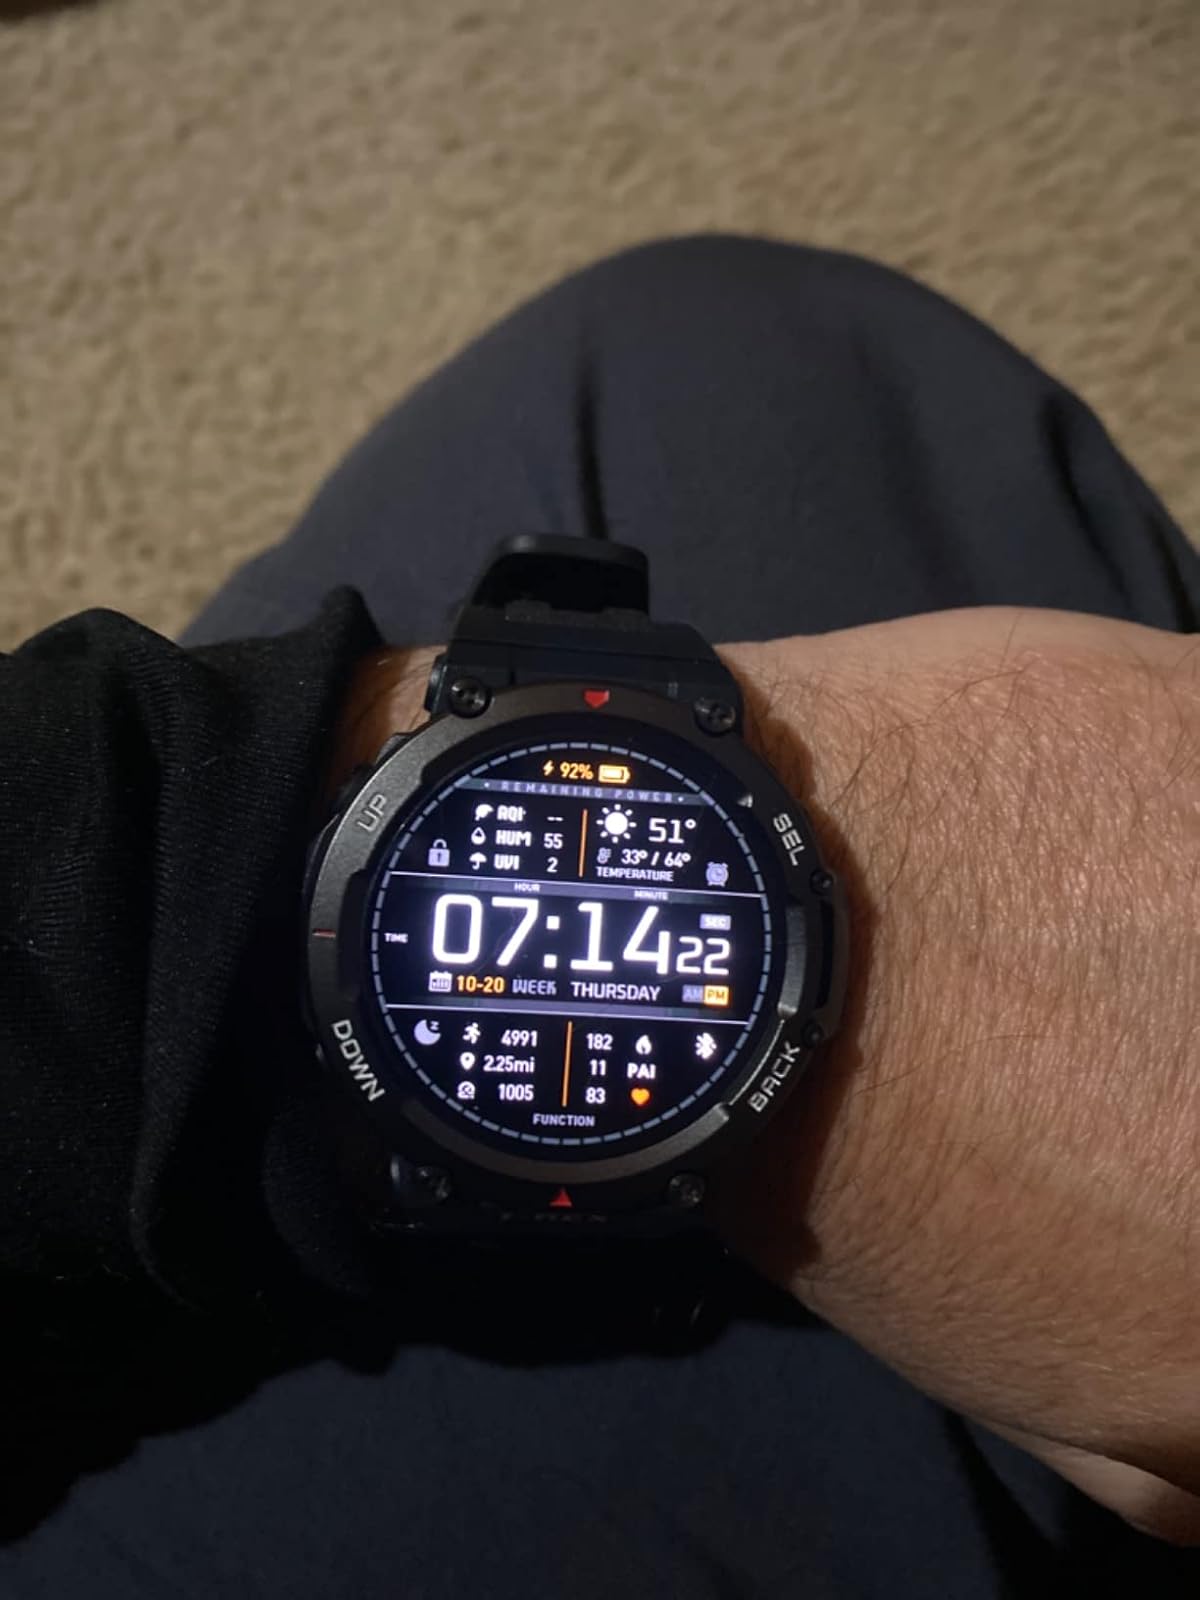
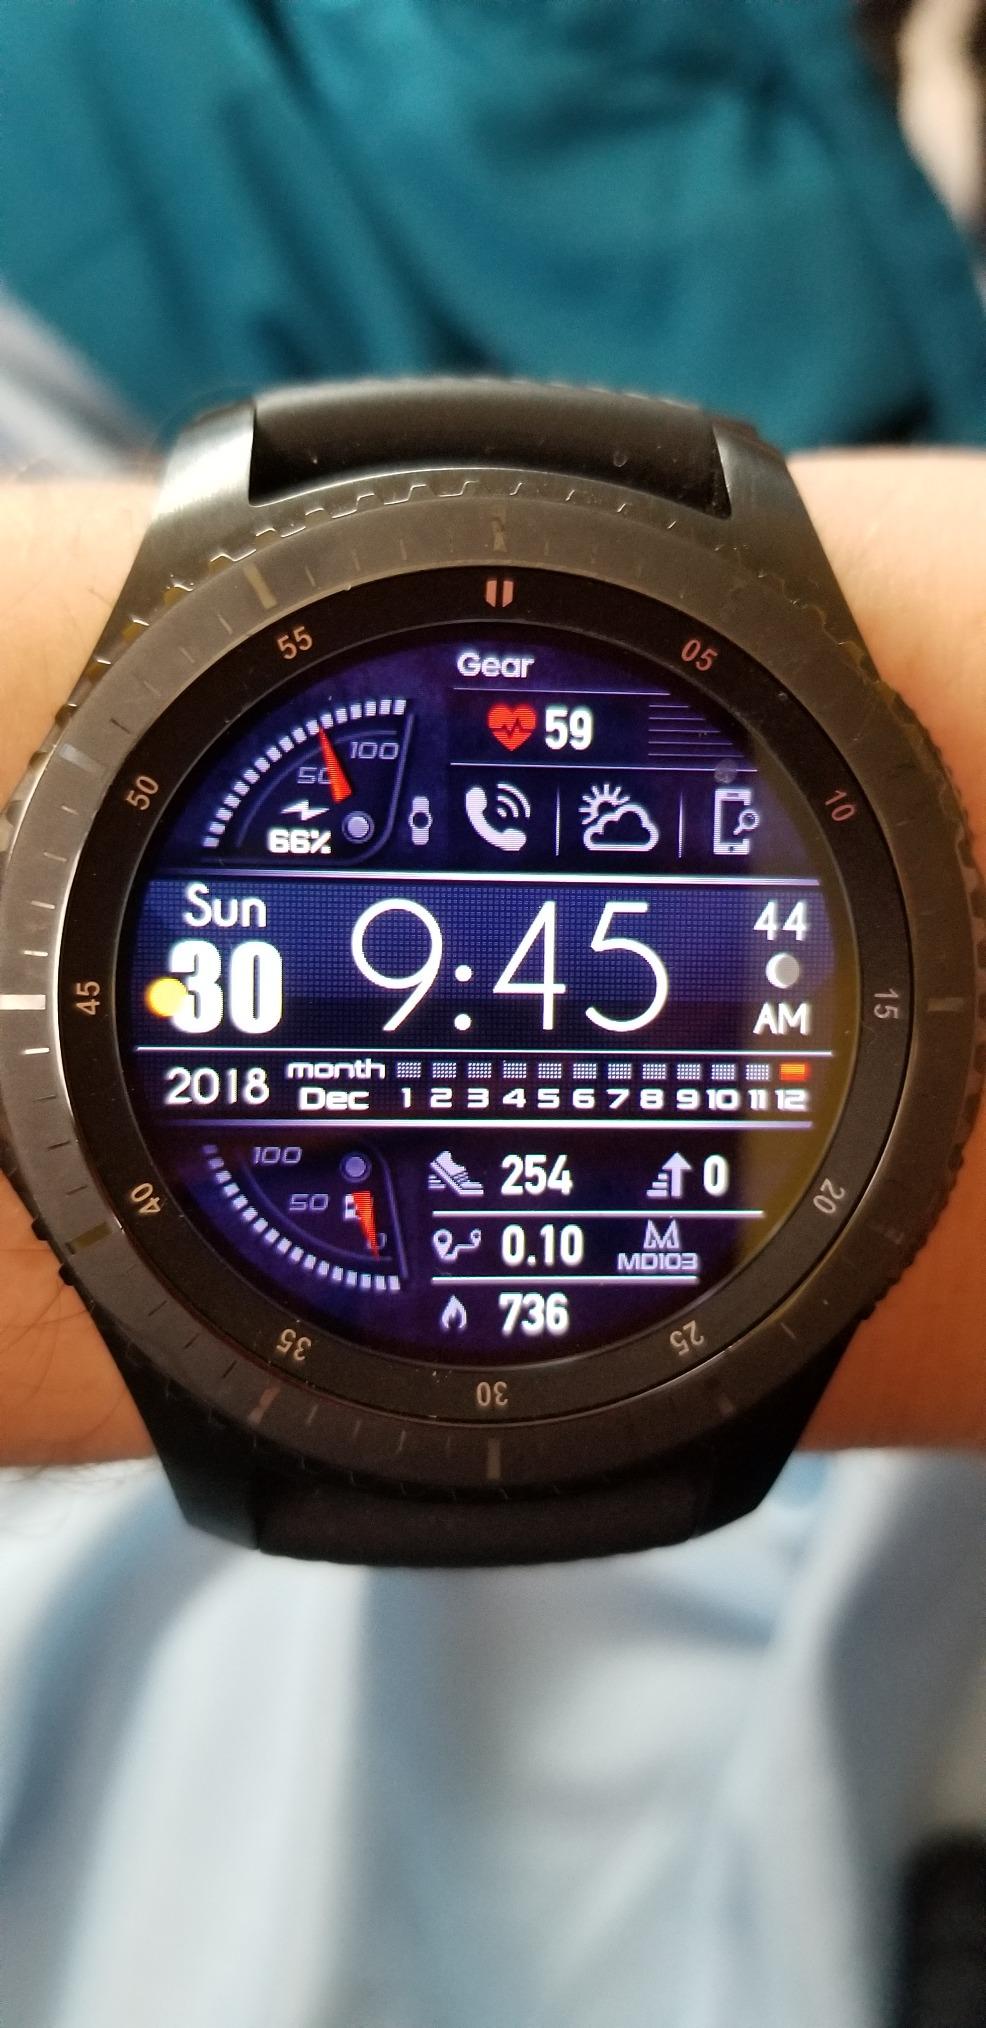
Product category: smartwatch
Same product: no